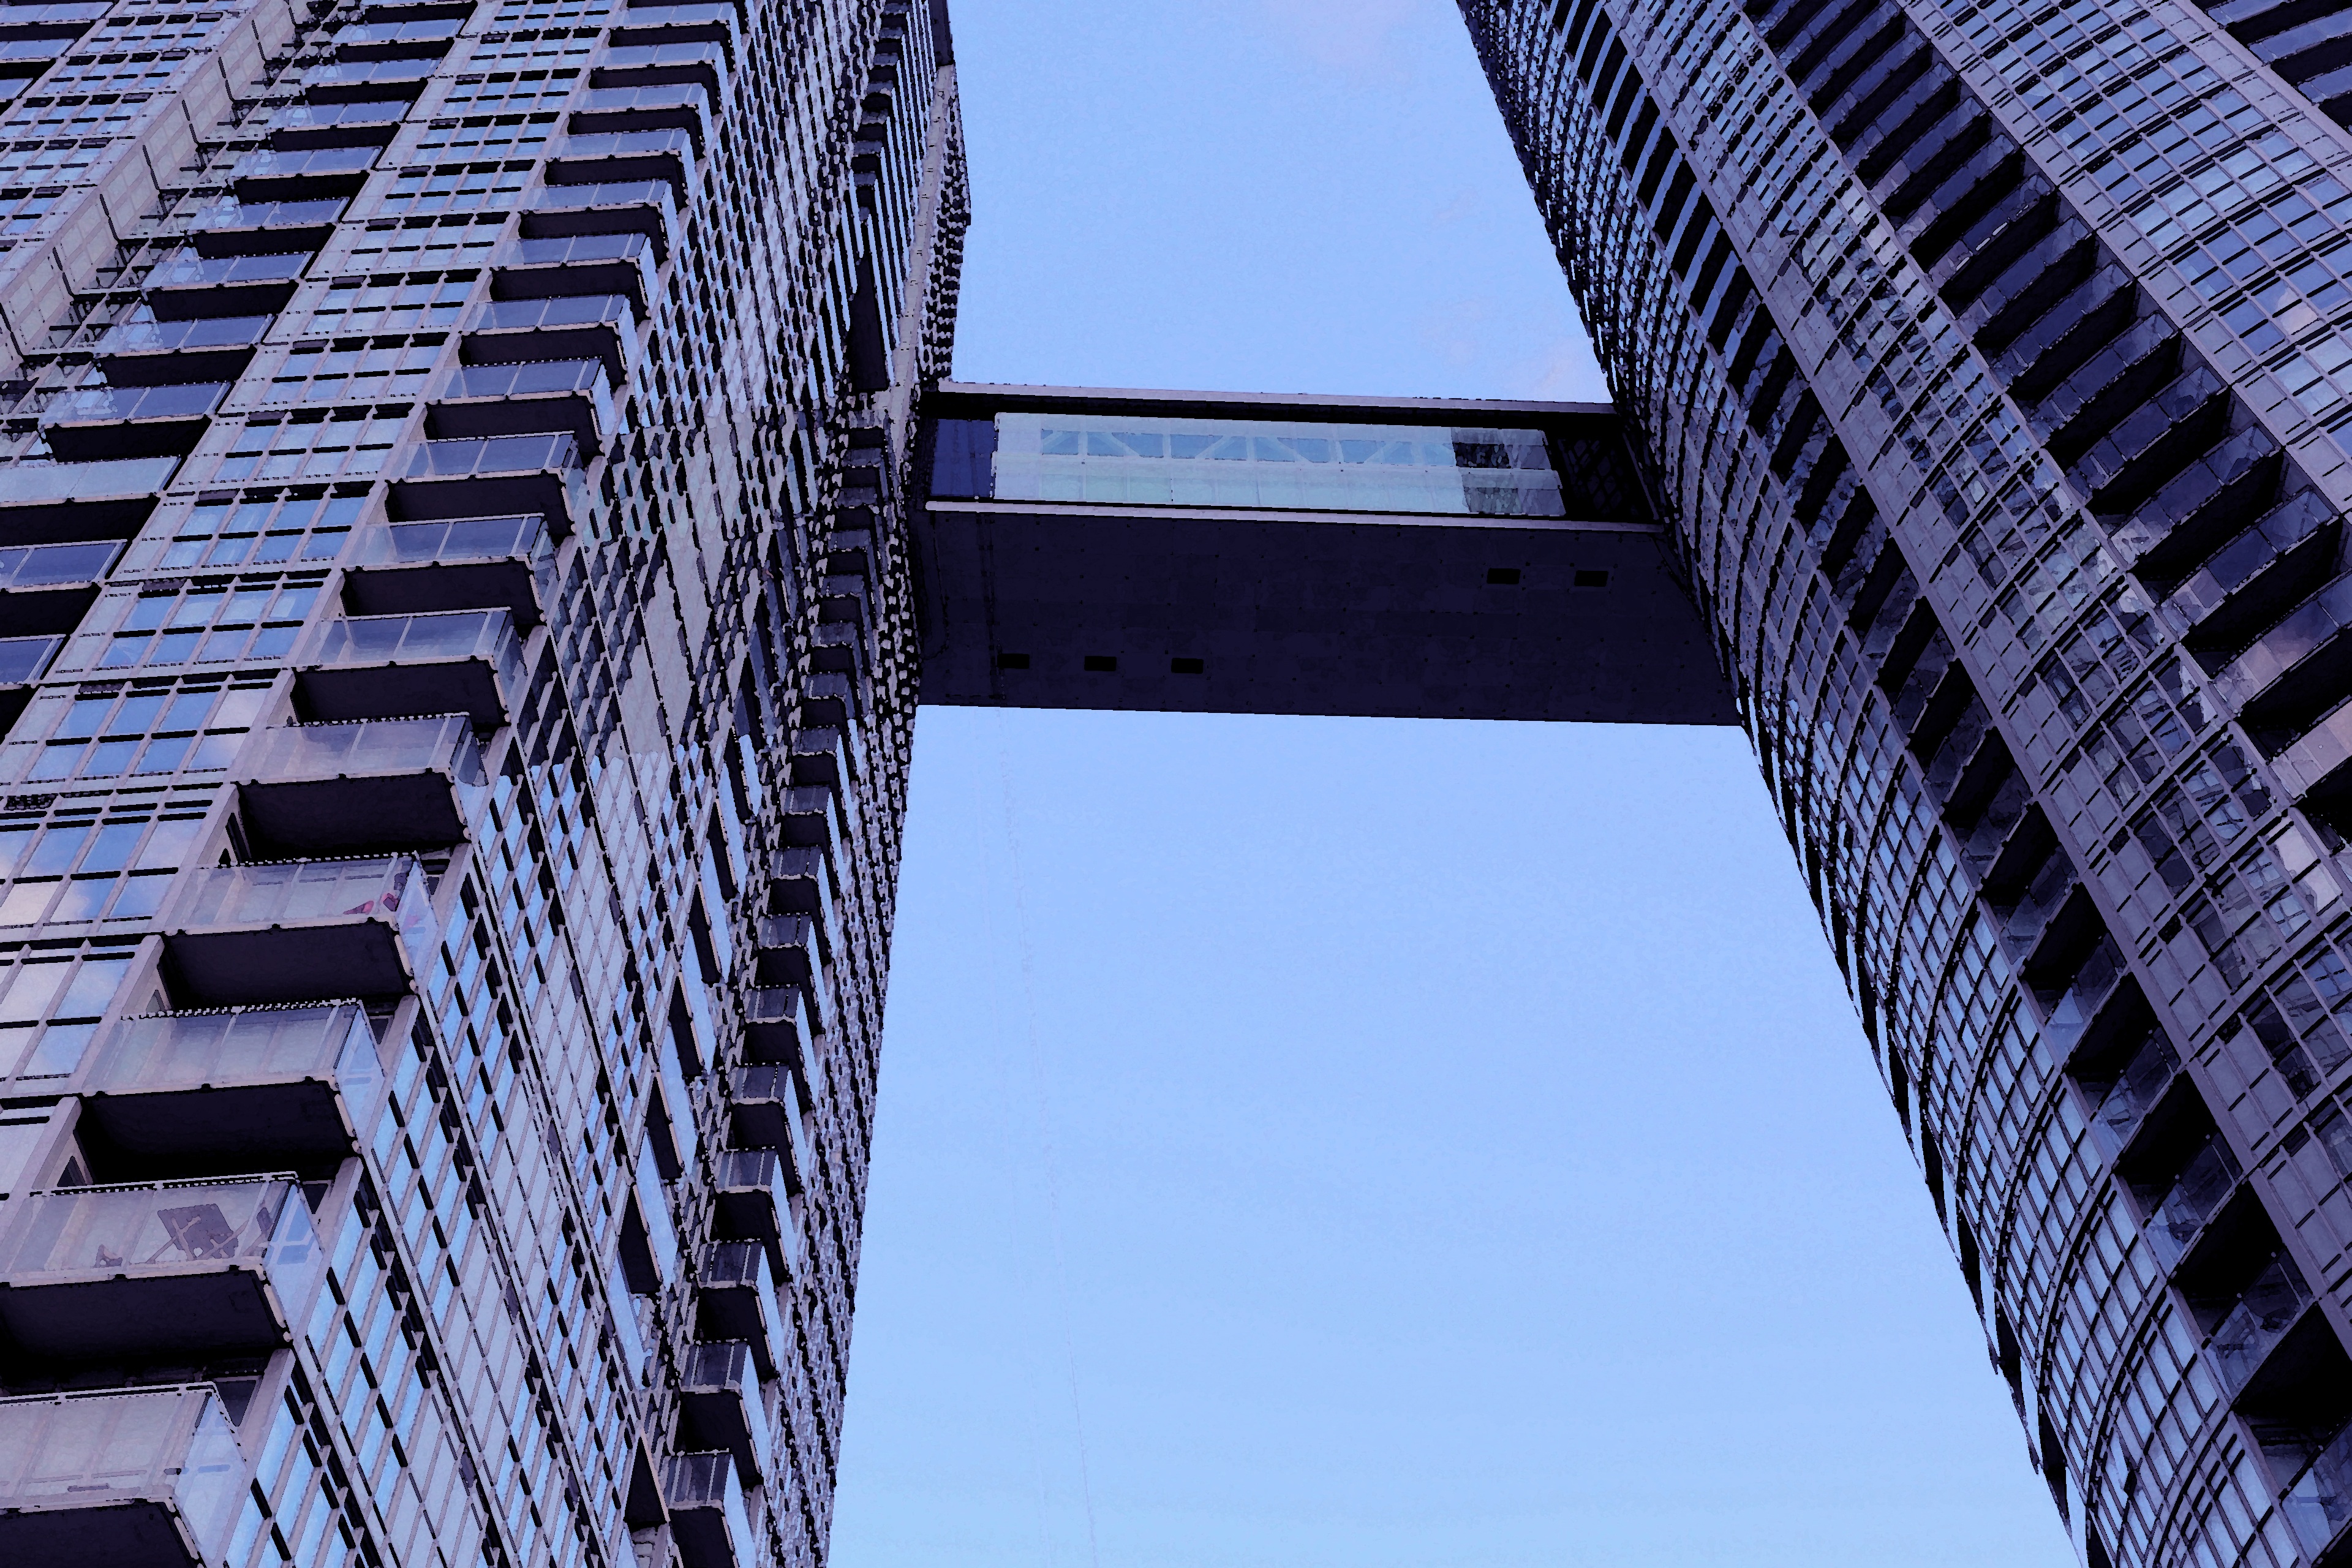
architecture, structure, bridge, skyscraper, line, tower, landmark, facade, blue, modern, tower block, symmetry, toronto, metropolis